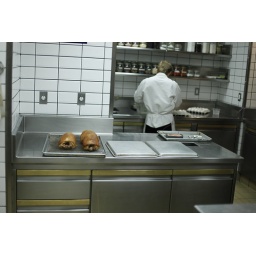
Private dining kitchen at Per Se. Roasting some birds in this ridiculously powerful oven.